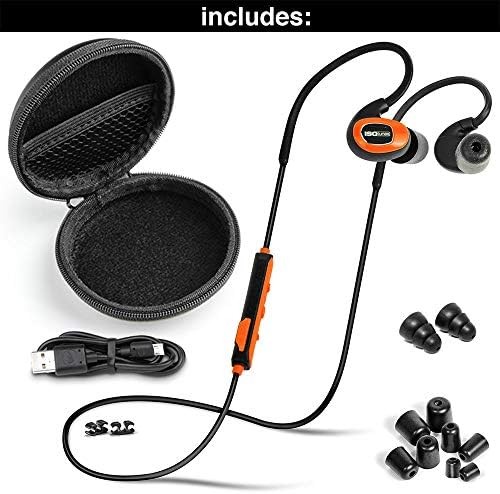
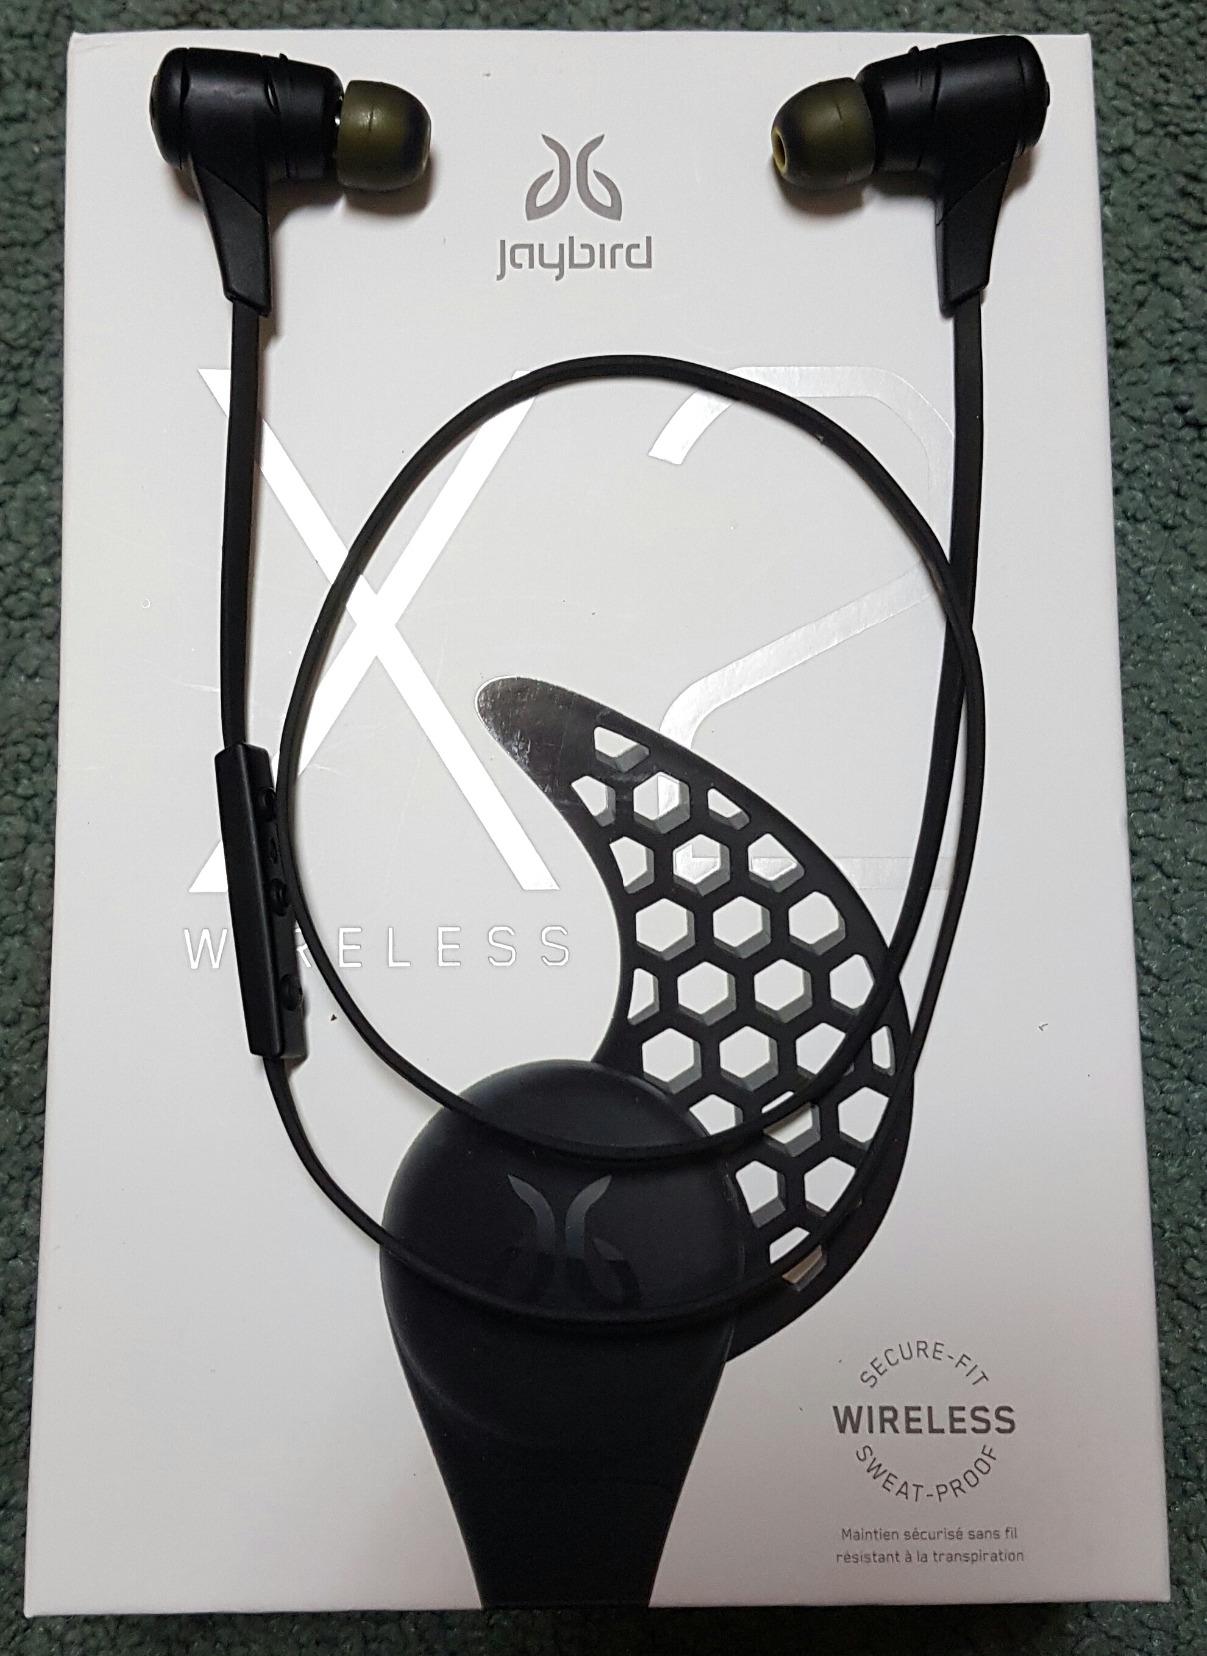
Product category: headphones
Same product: no